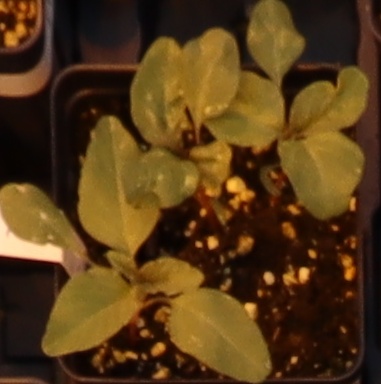
Label: Redroot Pigweed